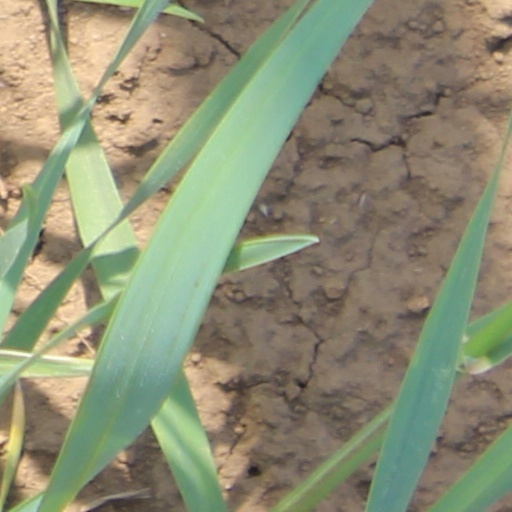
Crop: wheat